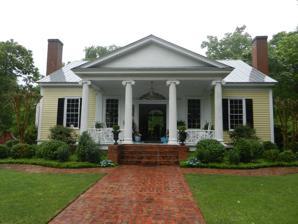
Building: McFarland-Render House
Country: United States of America
Year built: 1833
United States historic place McFarland-Render House U.S. National Register of Historic Places The McFarland-Render House in 2013 Location 101 Bill Hart Rd., Newnan, Georgia Coordinates 33°21′03.0″N 84°42′17.2″W / 33.350833°N 84.704778°W / 33.350833; -84.704778 Area 7 acres (2.8 ha) Built 1830–33 Built by Collin Rodgers Architect Collin Rodgers Architectural style Greek Revival NRHP reference No. 78001008 Added to NRHP November 29, 1978 The McFarland-Render House , also known as Magnolias or The Magnolias Plantation , is a one-and-a-half-story Greek Revival -style plantation home in Newnan, Georgia . The McFarland-Render House was built from 1830 to 1833 by Collin Rodgers, a Troup County architect and craftsman. for Joseph D. McFarland, a physician from Scotland . The McFarland-Render House was documented by the Historic American Buildings Survey in 1936, and was listed on the National Register of Historic Places in 1978. In 1997, the McFarland-Render House was moved from 612 Hines Street in LaGrange 32 miles northwest to 101 Bill Hart Road in Newnan, Georgia . After the move and extensive renovation, the home and its new owner were featured in the October 1999 issue of House Beautiful magazine. Gallery Historic American Buildings Survey photograph of the McFarland-Render House circa 1936. References